Question: Please indicate a possible affordance area of the catch_soccer_ball that can be used for catching
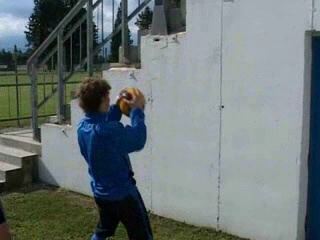
Answer: [116.5, 81, 145.5, 115]